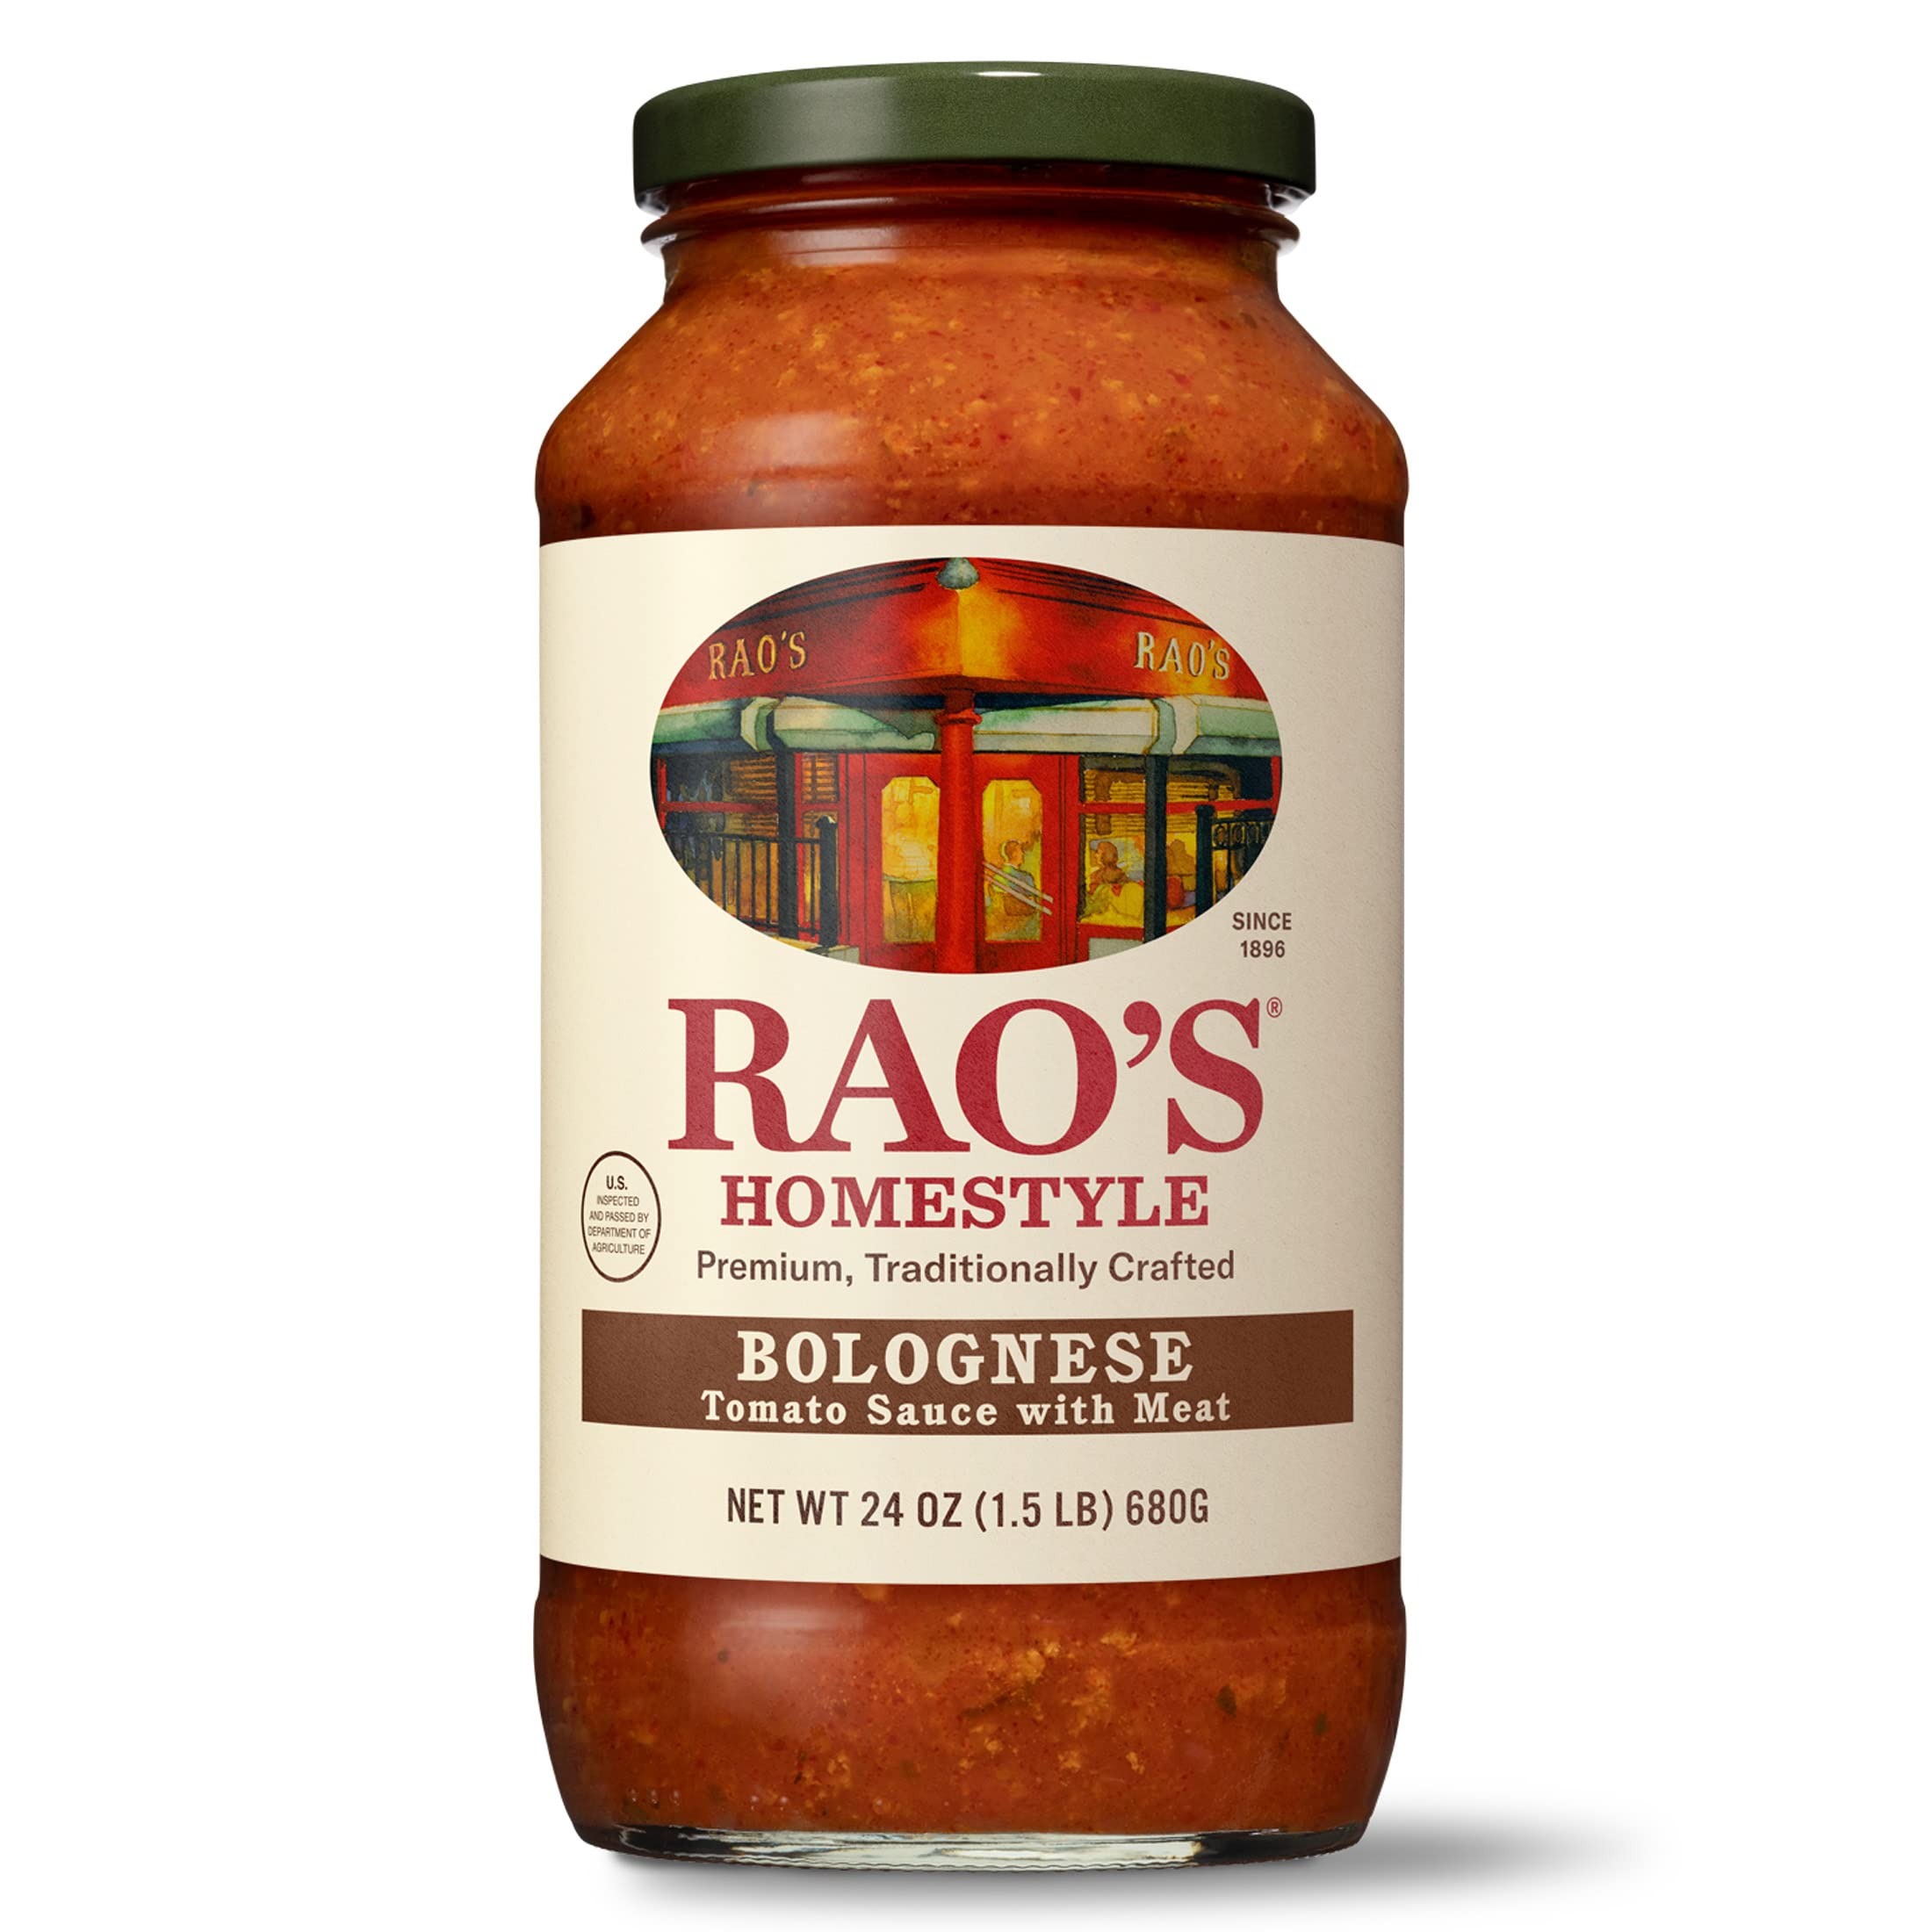
Item Name: Rao's Homemade Bolognese Sauce 24 oz, Tomato Sauce, All Purpose, Keto Friendly Pasta Sauce, Premium Quality Tomatoes from Italy, Beef, Pork & Pancetta
Bullet Point 1: Rao’s Homestyle Bolognese Sauce is a premium, classically slow cooked, meat and tomato-based pasta sauce
Bullet Point 2: Rao’s Bolognese pasta sauce uses a classic Italian recipe made with 100% Italian tomatoes, ground beef, ground pork, pancetta, onion and olive oil
Bullet Point 3: Using the Rao’s Bolognese authentic recipe, this sauce does not contain any added sugar, feel confident you are enjoying a delicious, flavorful low carb pasta sauce
Bullet Point 4: Rao’s Homestyle Bolognese pasta sauce is a premium sauce, made with only the finest ingredients highlighting the combination of sweet tomatoes with beef, pork and vegetables
Bullet Point 5: Rao’s Homestyle Bolognese pasta sauce is Keto-friendly and Whole 30 compliant
Value: 24.0
Unit: Ounce

Price: 7.74